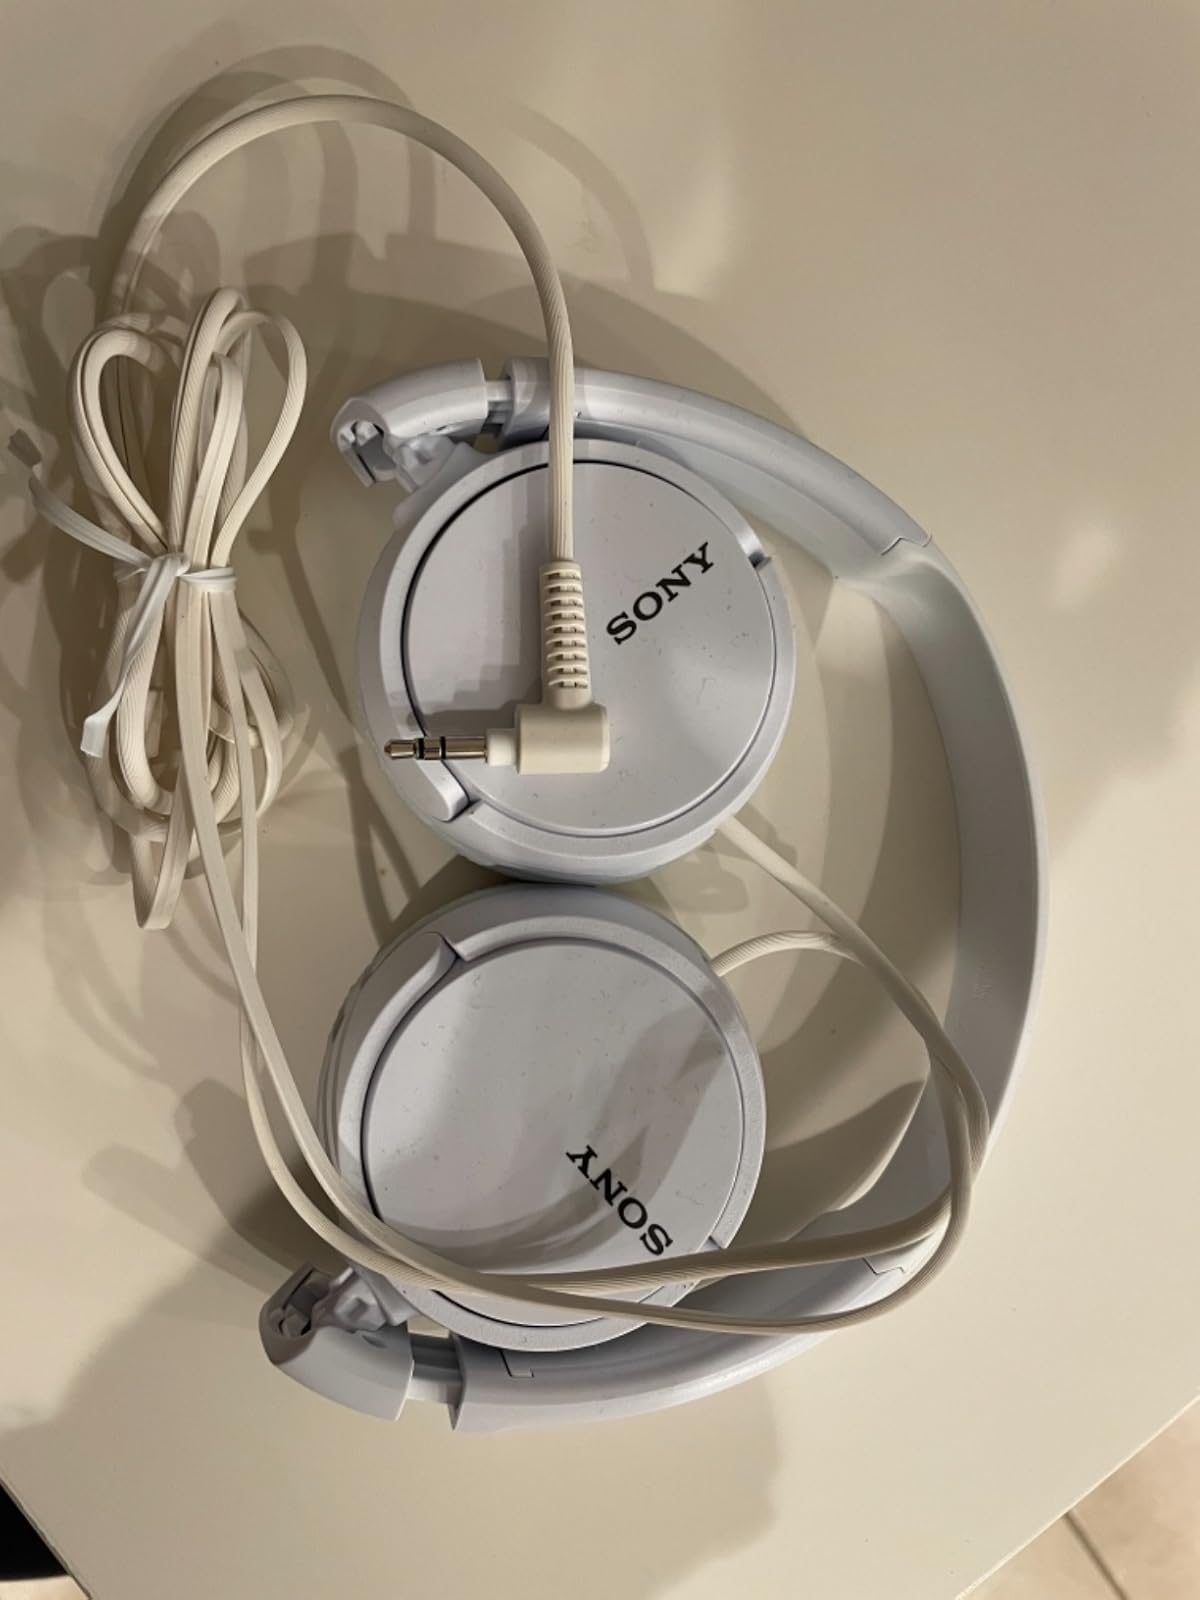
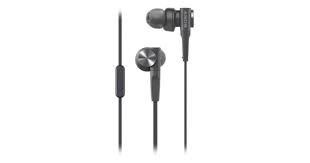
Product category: headphones
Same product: no